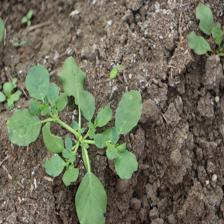
Label: BroadLeafWeed